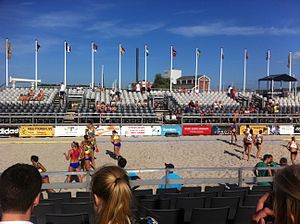
Randers / Sport / Øvrige sportsgrene
EM i strandhåndbold på Tronholmen i Randers. 2013
International strandhåndbold-turnering på Tronholmen i Randers. 2013
Randers er en by i Østjylland med 62.482 indbyggere, hvilket gør den til Danmarks 6. største by. I Østjylland er Randers den næststørste by efter Aarhus.